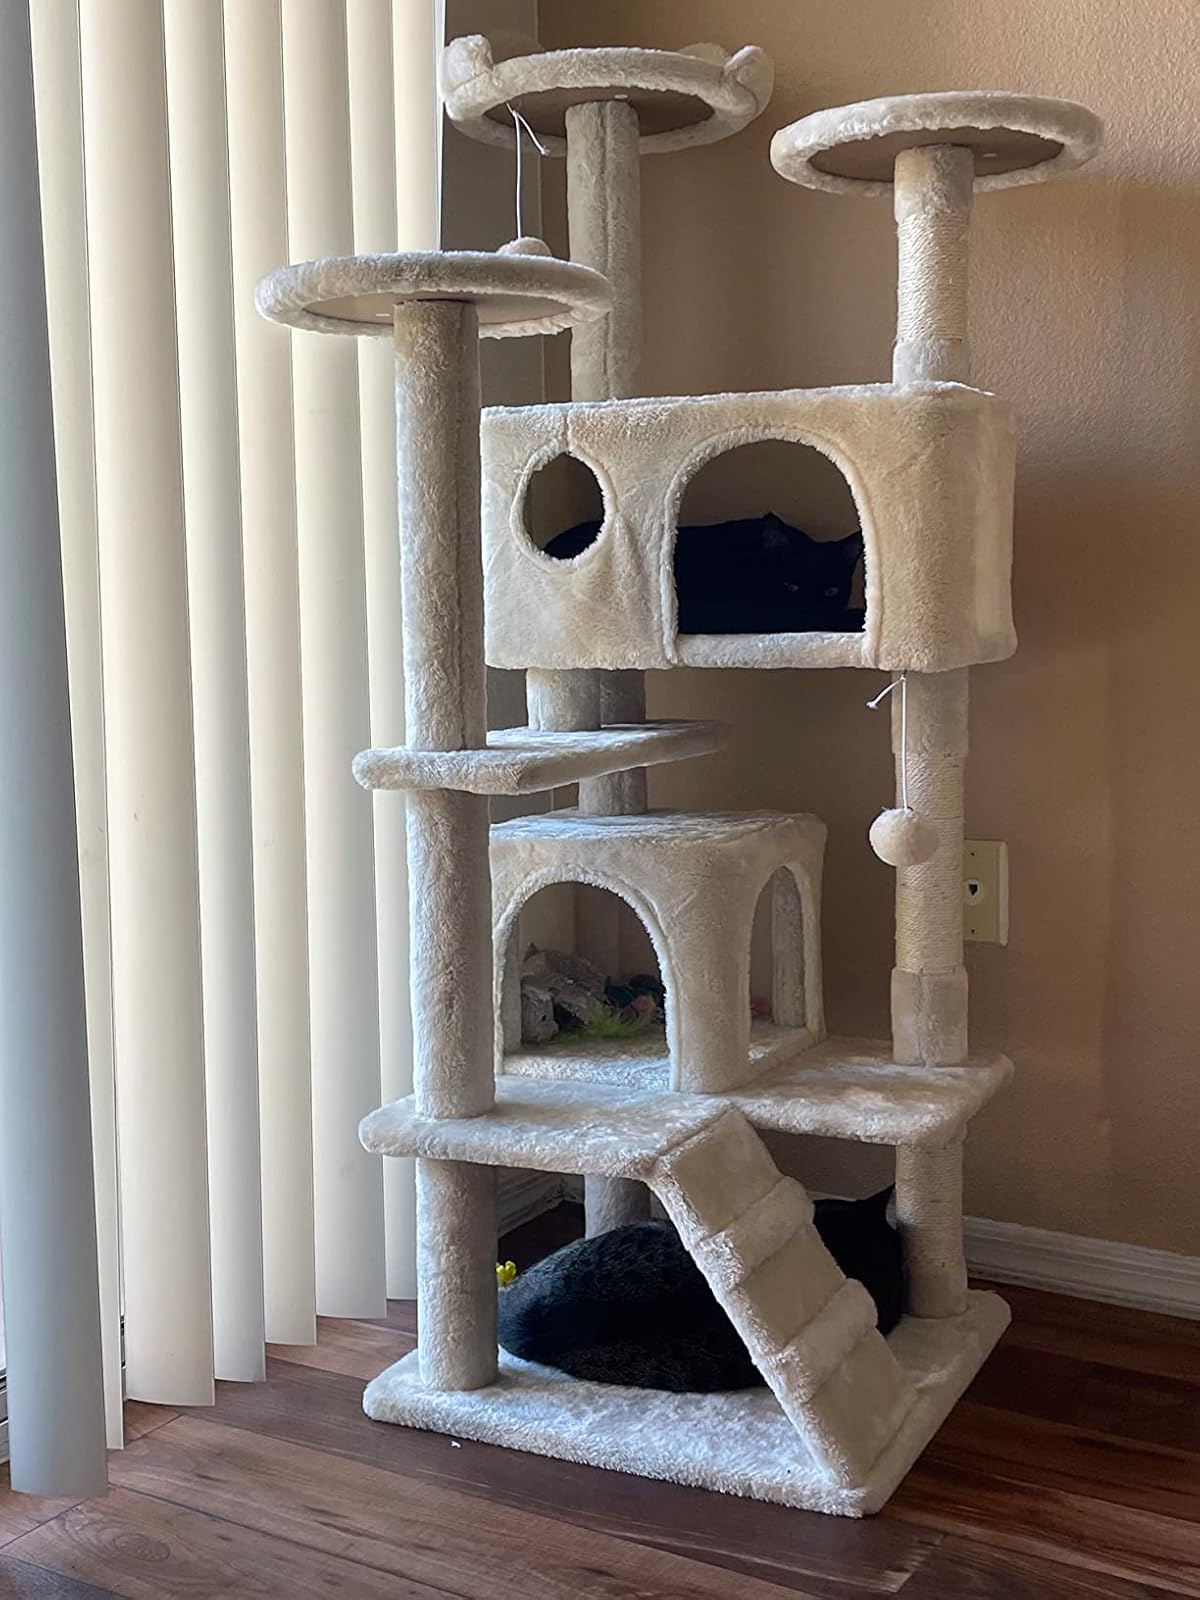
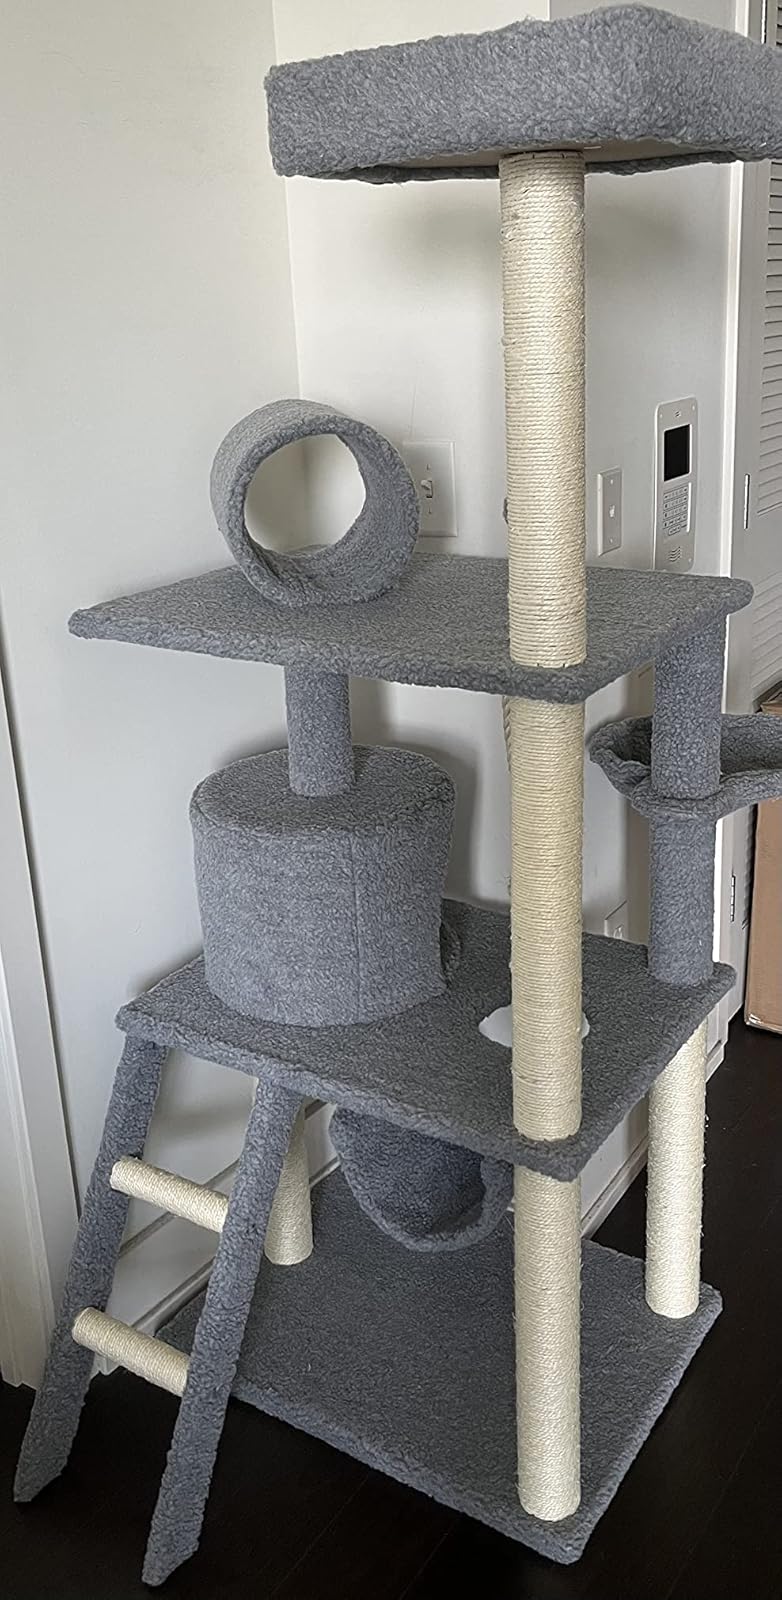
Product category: items_cat tree
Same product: no